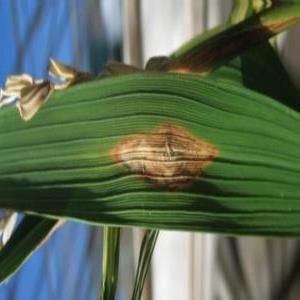
Disease: Blast